Worlds Unknown

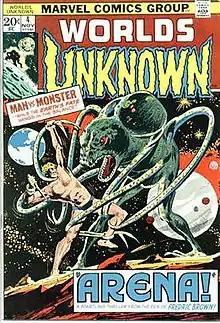
"Worlds Unknown" #4 (Nov. 1973), with cover art by former DC Comics editor Dick Giordano in a rare work for Marvel.

Worlds Unknown was a science fiction comic book published by American company Marvel Comics in the 1970s, which adapted classic short stories of that genre, including works by Frederik Pohl, Harry Bates, and Theodore Sturgeon.